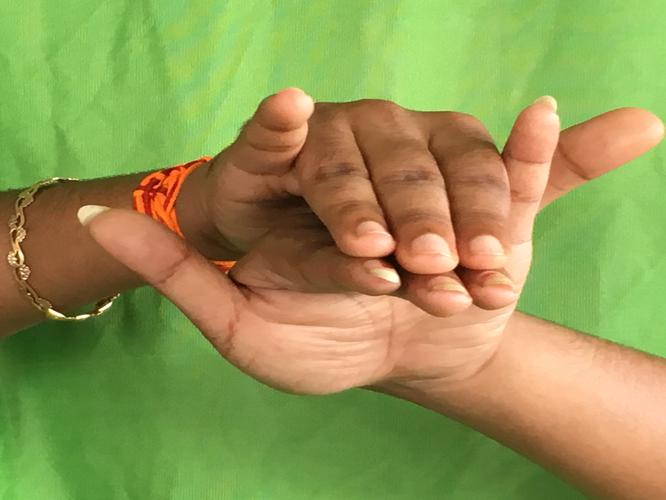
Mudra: Varaha
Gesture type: double_hand